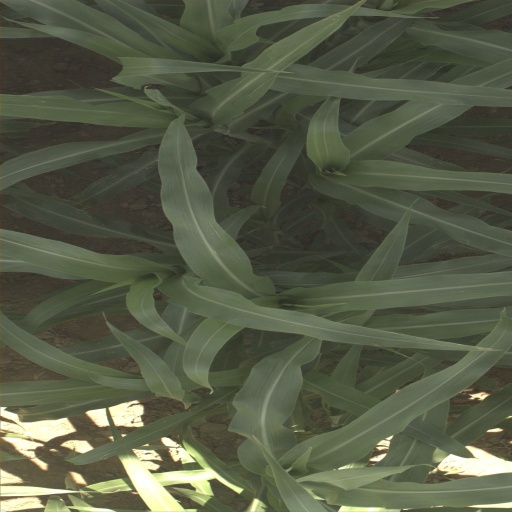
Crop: sorghum